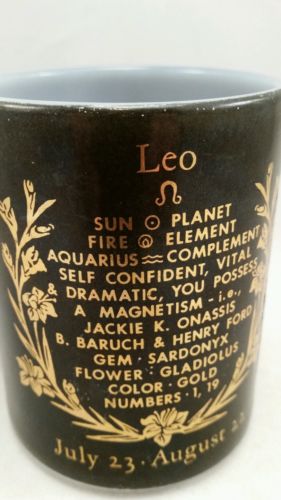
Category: mug